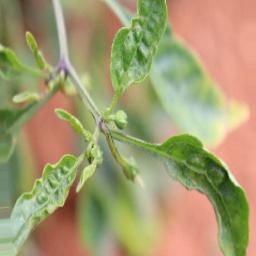
Label: mites_and_trips